Boer commando

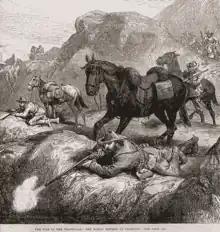
Boer Commando in action during the First Boer War, 1881

In 1658, war erupted between the Dutch settlers at Cape Colony and the Khoi-khoi. In order to protect the settlement, all able bodied men were conscripted. After the conclusion of this war, all men in the colony were liable for military service and were expected to be ready on short notice.